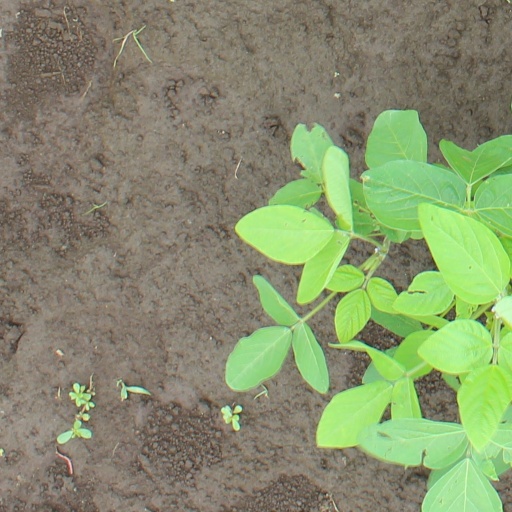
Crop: soybean